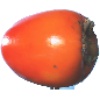
Label: kaki